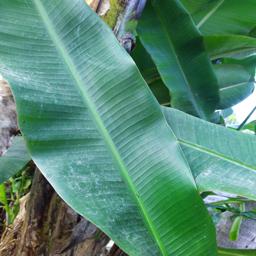
Label: JAHAJI LEAF